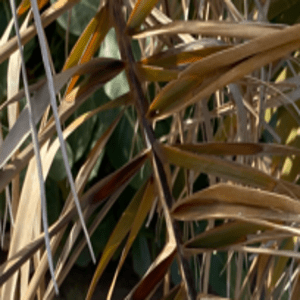
Label: Potassium Deficiency